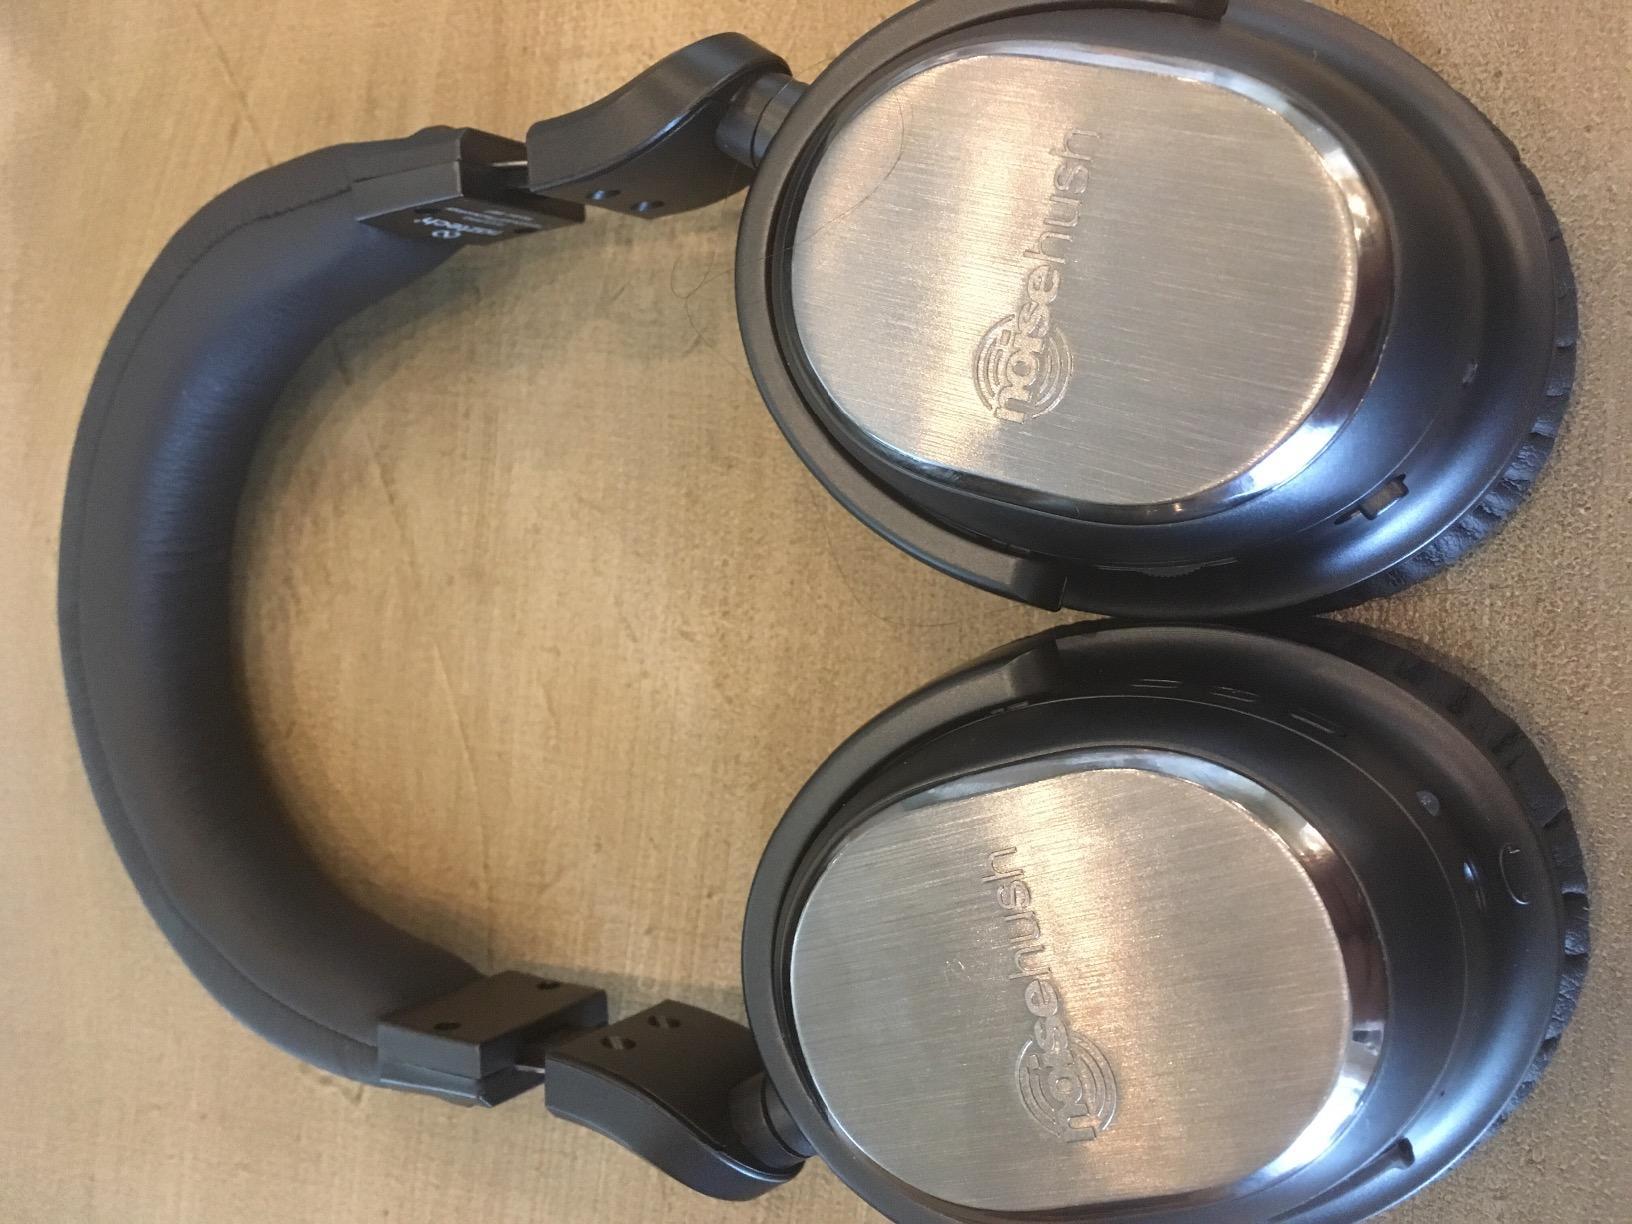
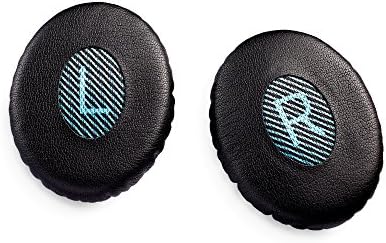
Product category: headphones
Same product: no